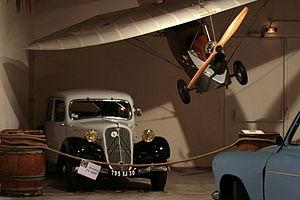
Le musée de la RN7, un ensemble de collections privées à découvrir au château Simian.
La route nationale 7, ou RN 7, ou encore N 7, parfois également appelée la « route Bleue » ou encore la « route des vacances », était la plus longue des routes nationales de France avec 996 km. Avant son déclassement partiel, elle reliait Paris à Menton via l'ouest de la Bourgogne, le nord de l'Auvergne, la vallée du Rhône, le massif de l'Esterel et la Côte d'Azur.
Piolenc est une commune française située dans le département de Vaucluse, en région Provence-Alpes-Côte d'Azur.